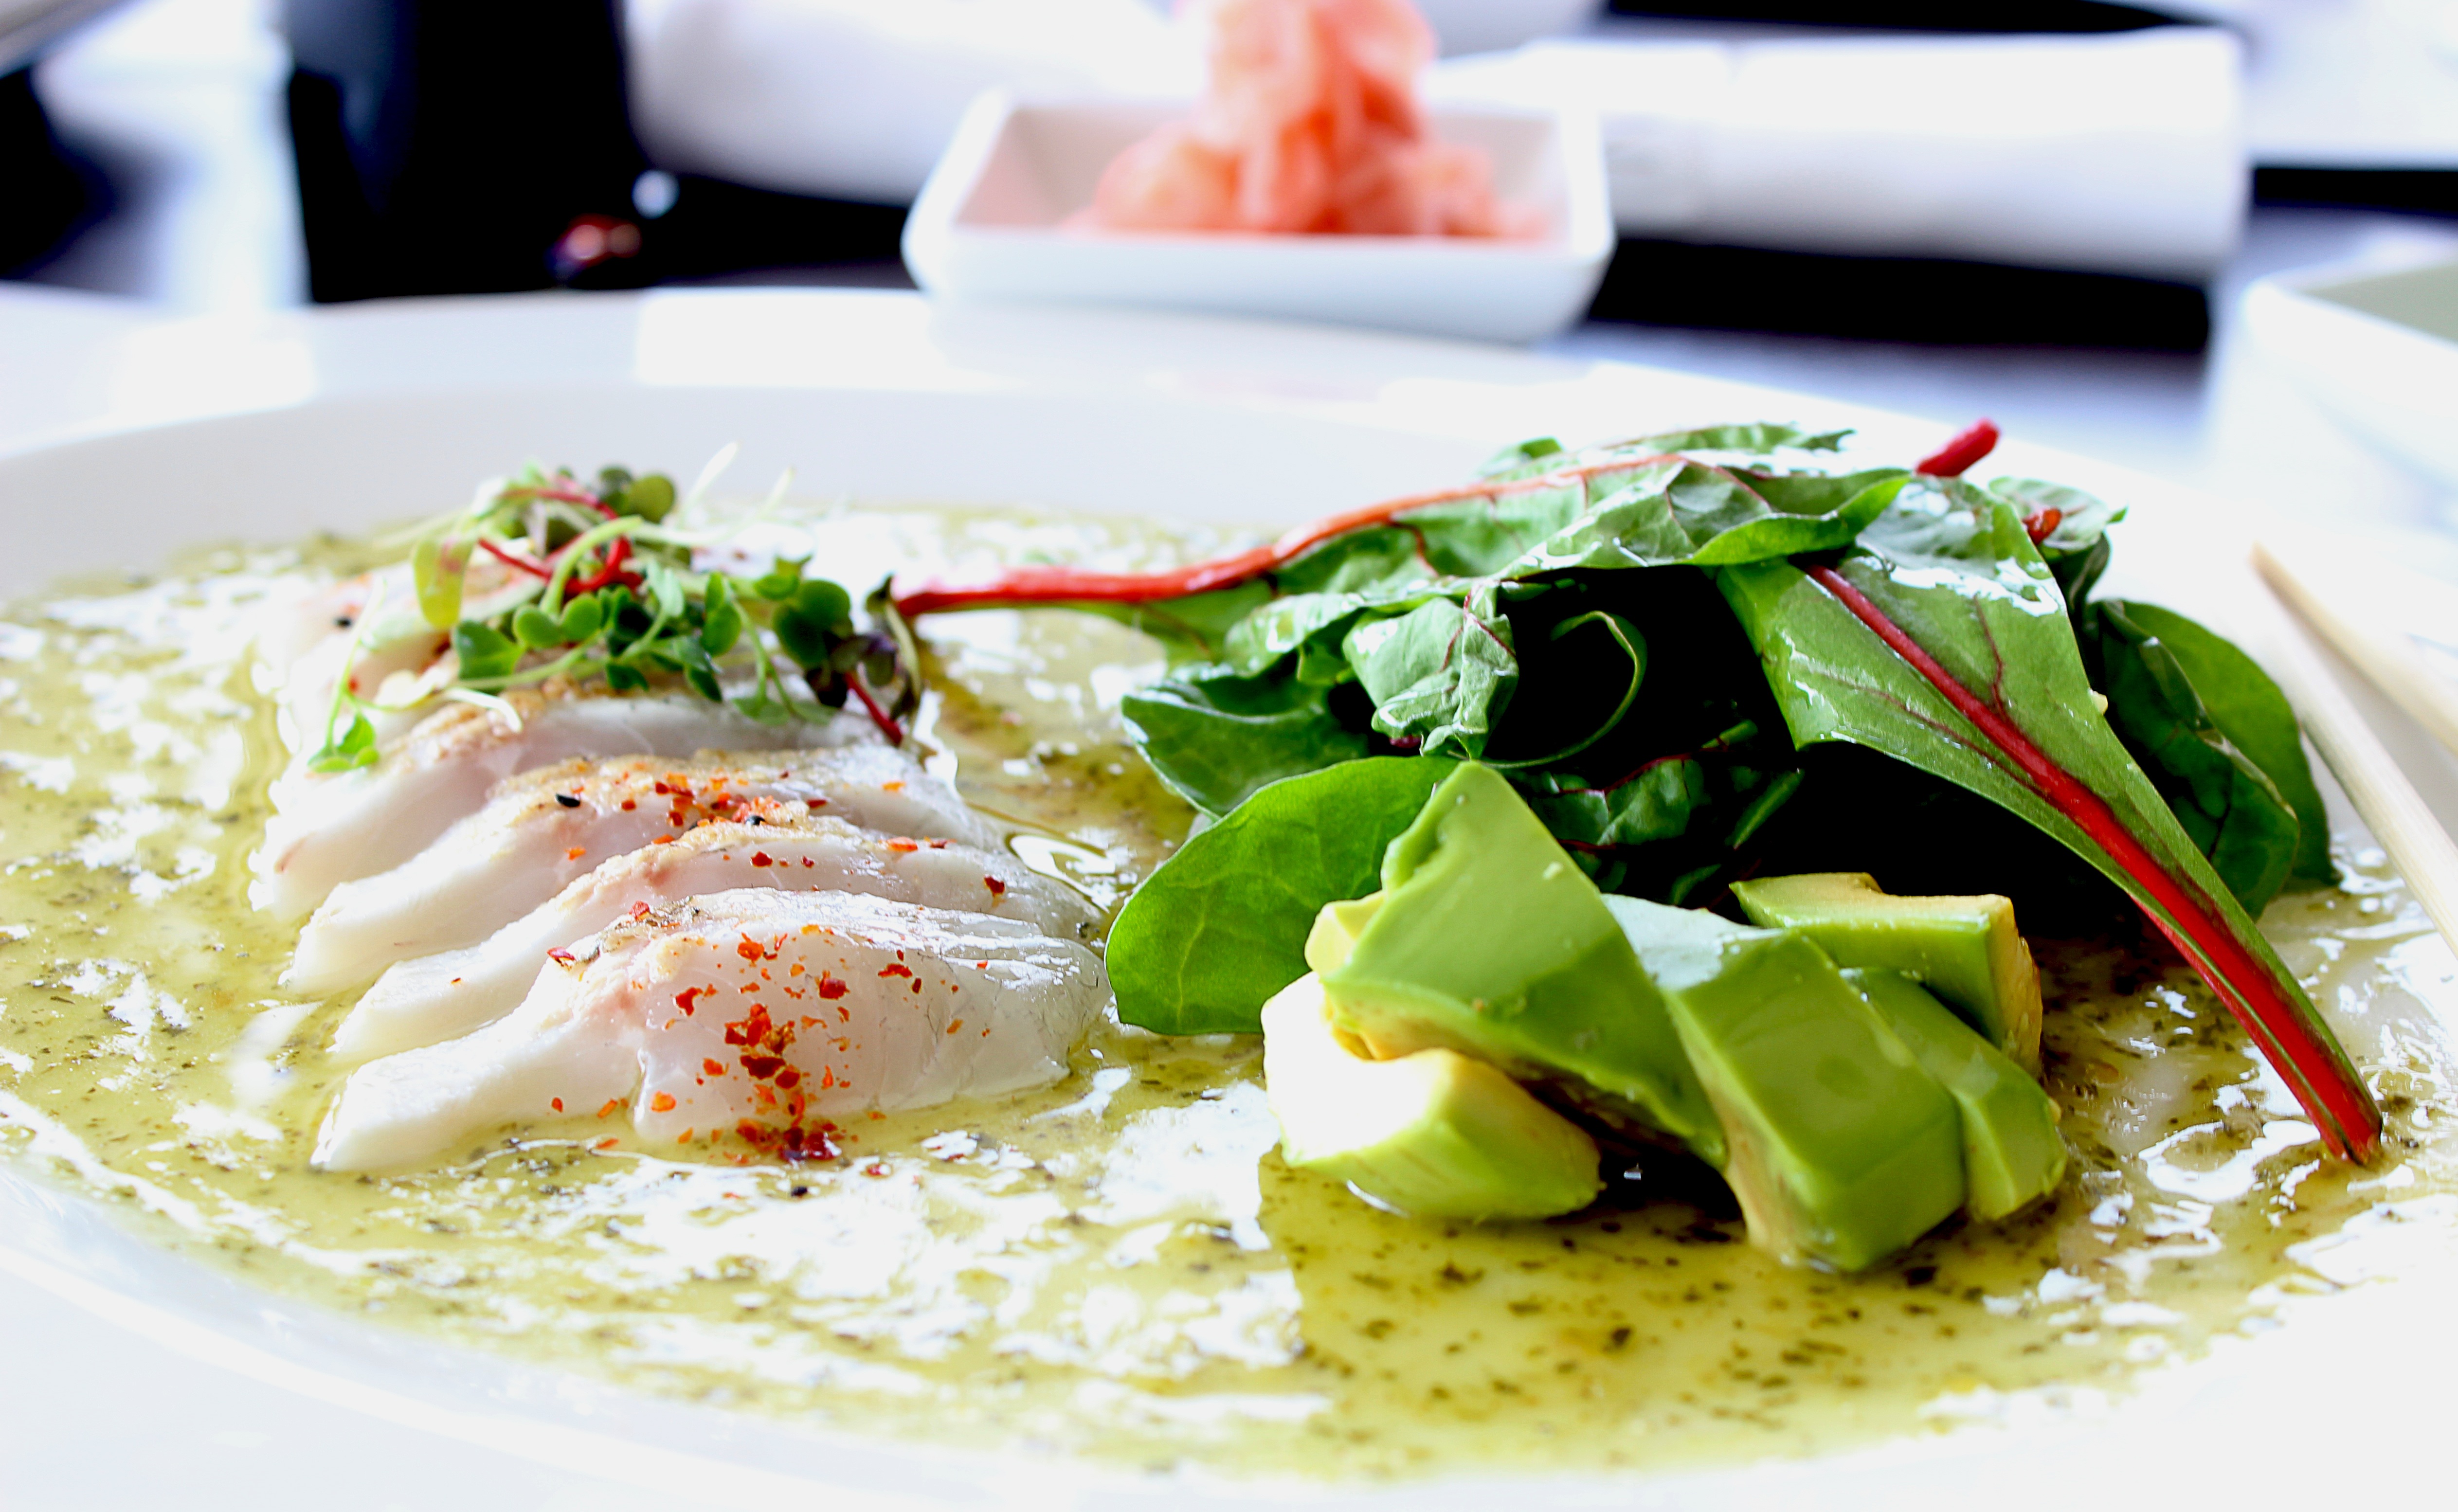
restaurant, dish, meal, food, salad, vegetable, seafood, recipe, avocado, gourmet, healthy, lunch, cuisine, sauce, asian food, tasty, vegetarian food, appetizer, protein, leaf vegetable